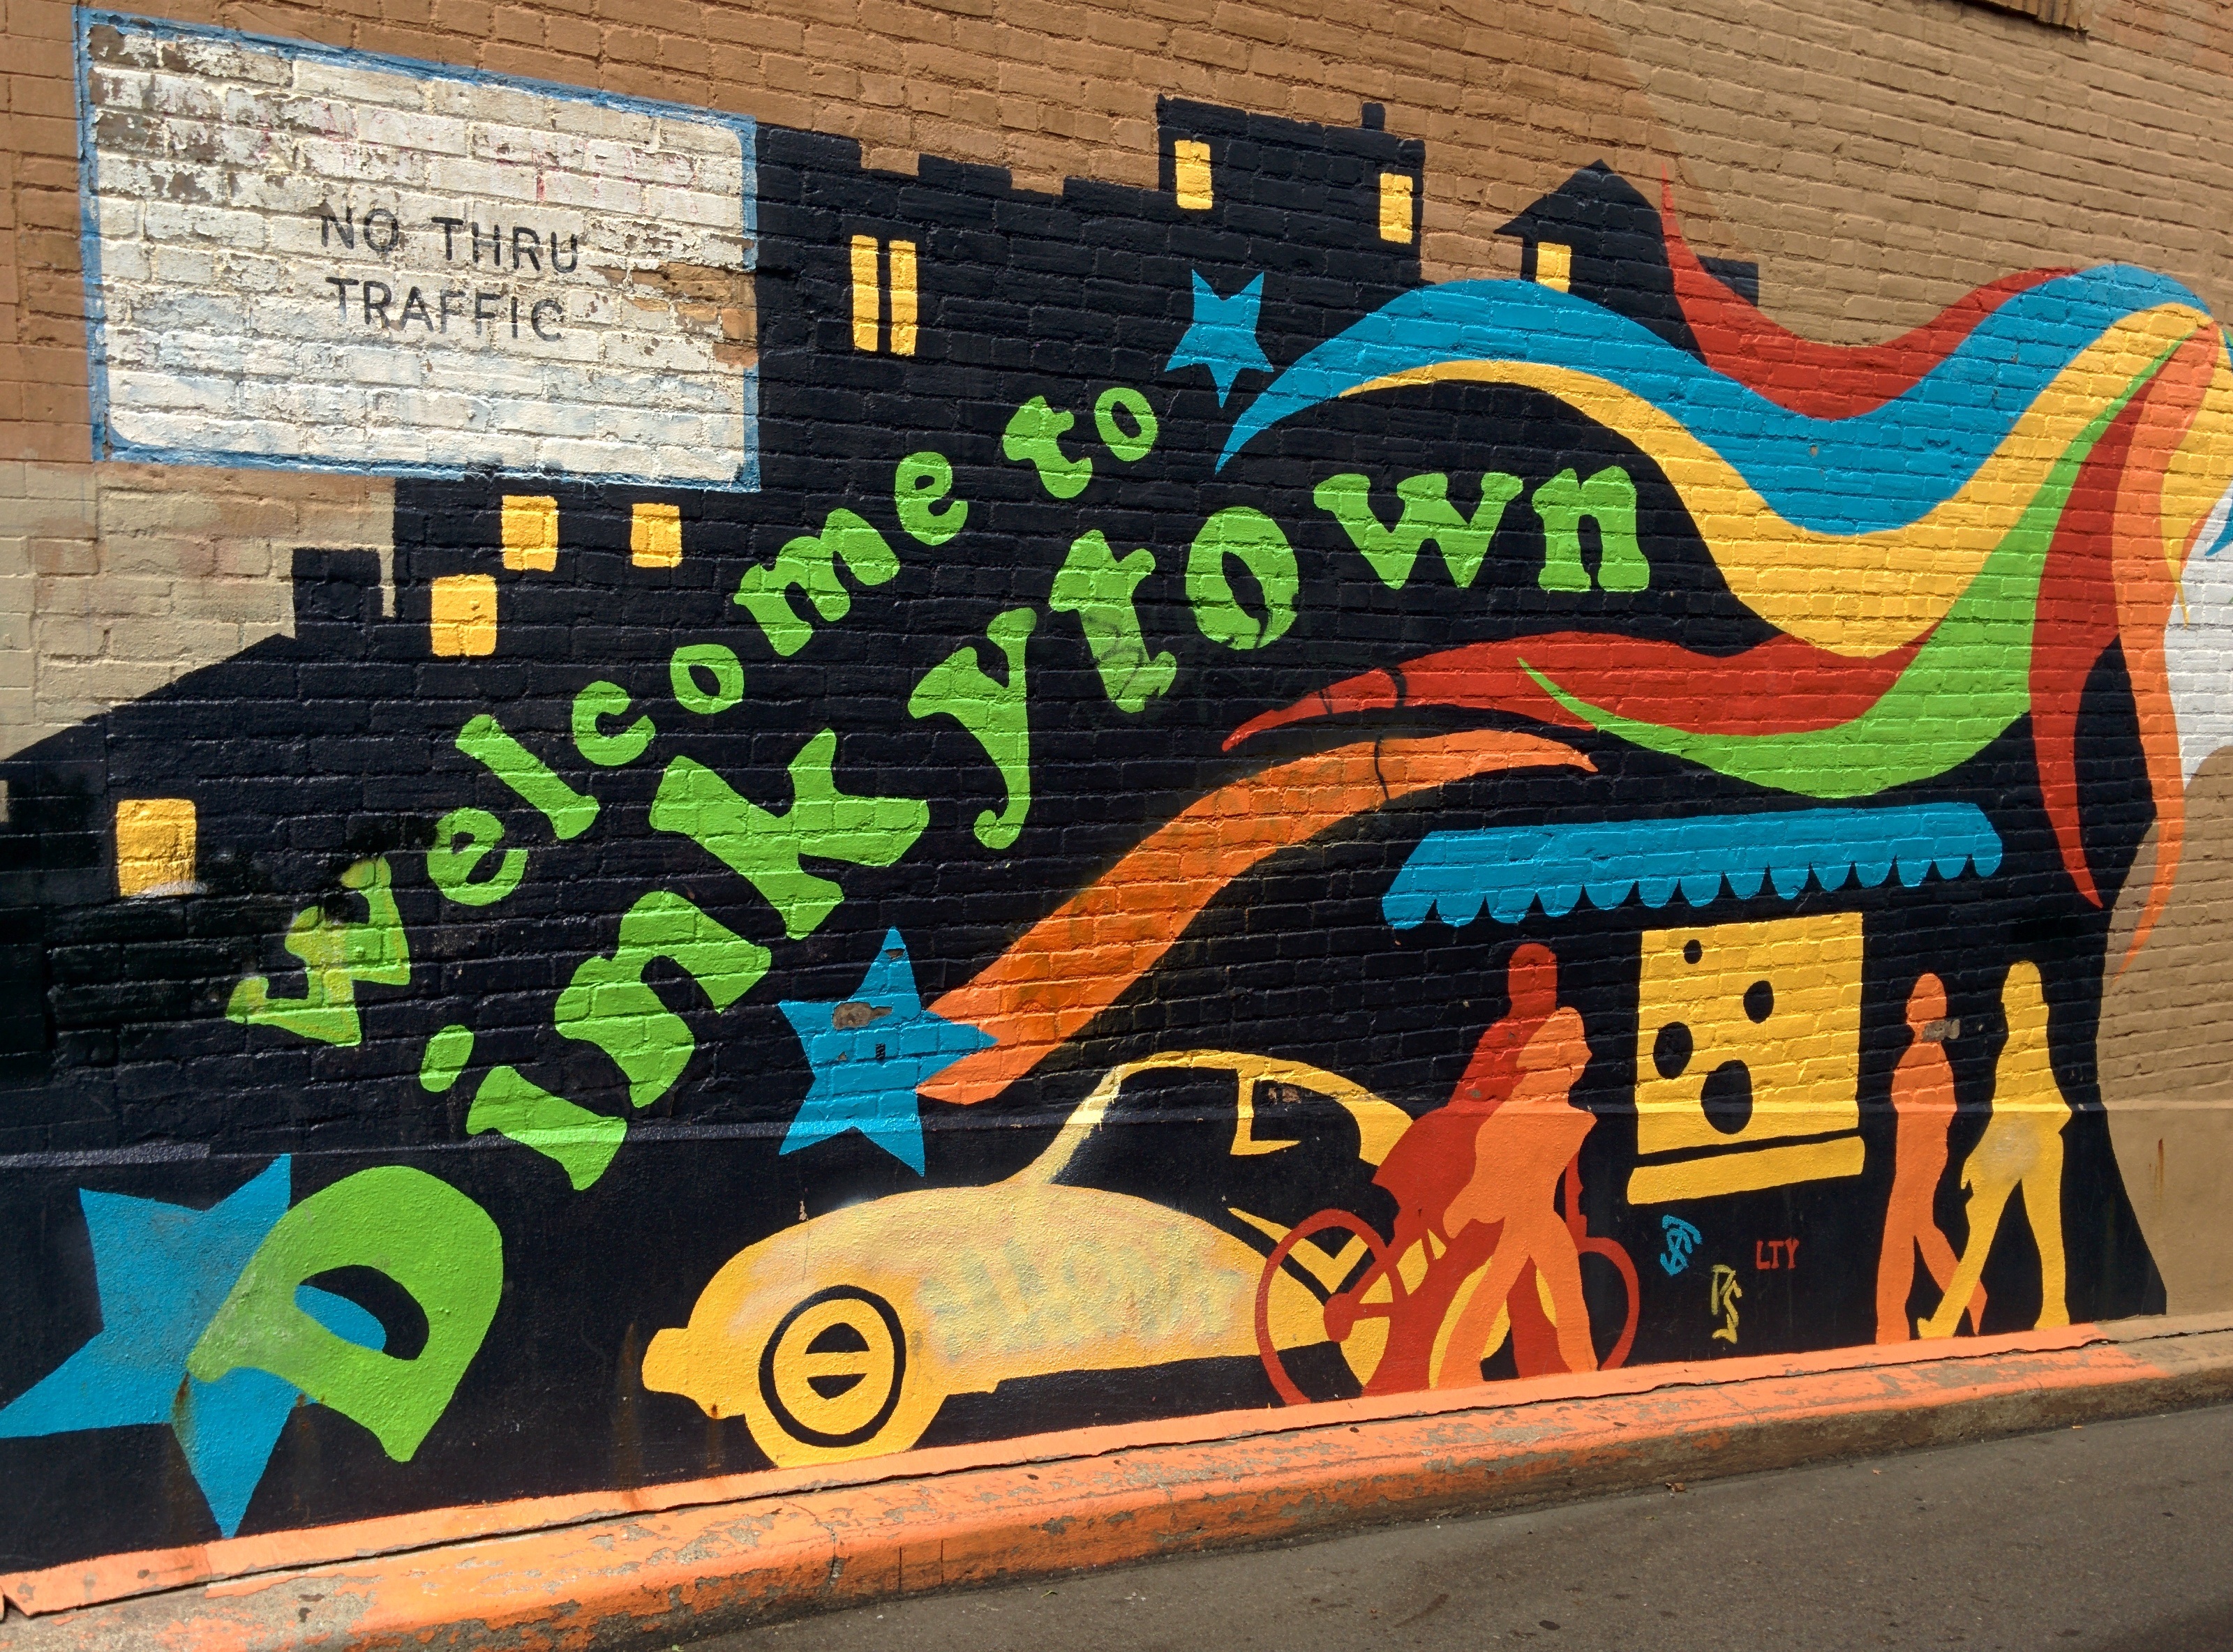
street, wall, color, graffiti, street art, art, illustration, mural, minneapolis, urban area, dinkytown